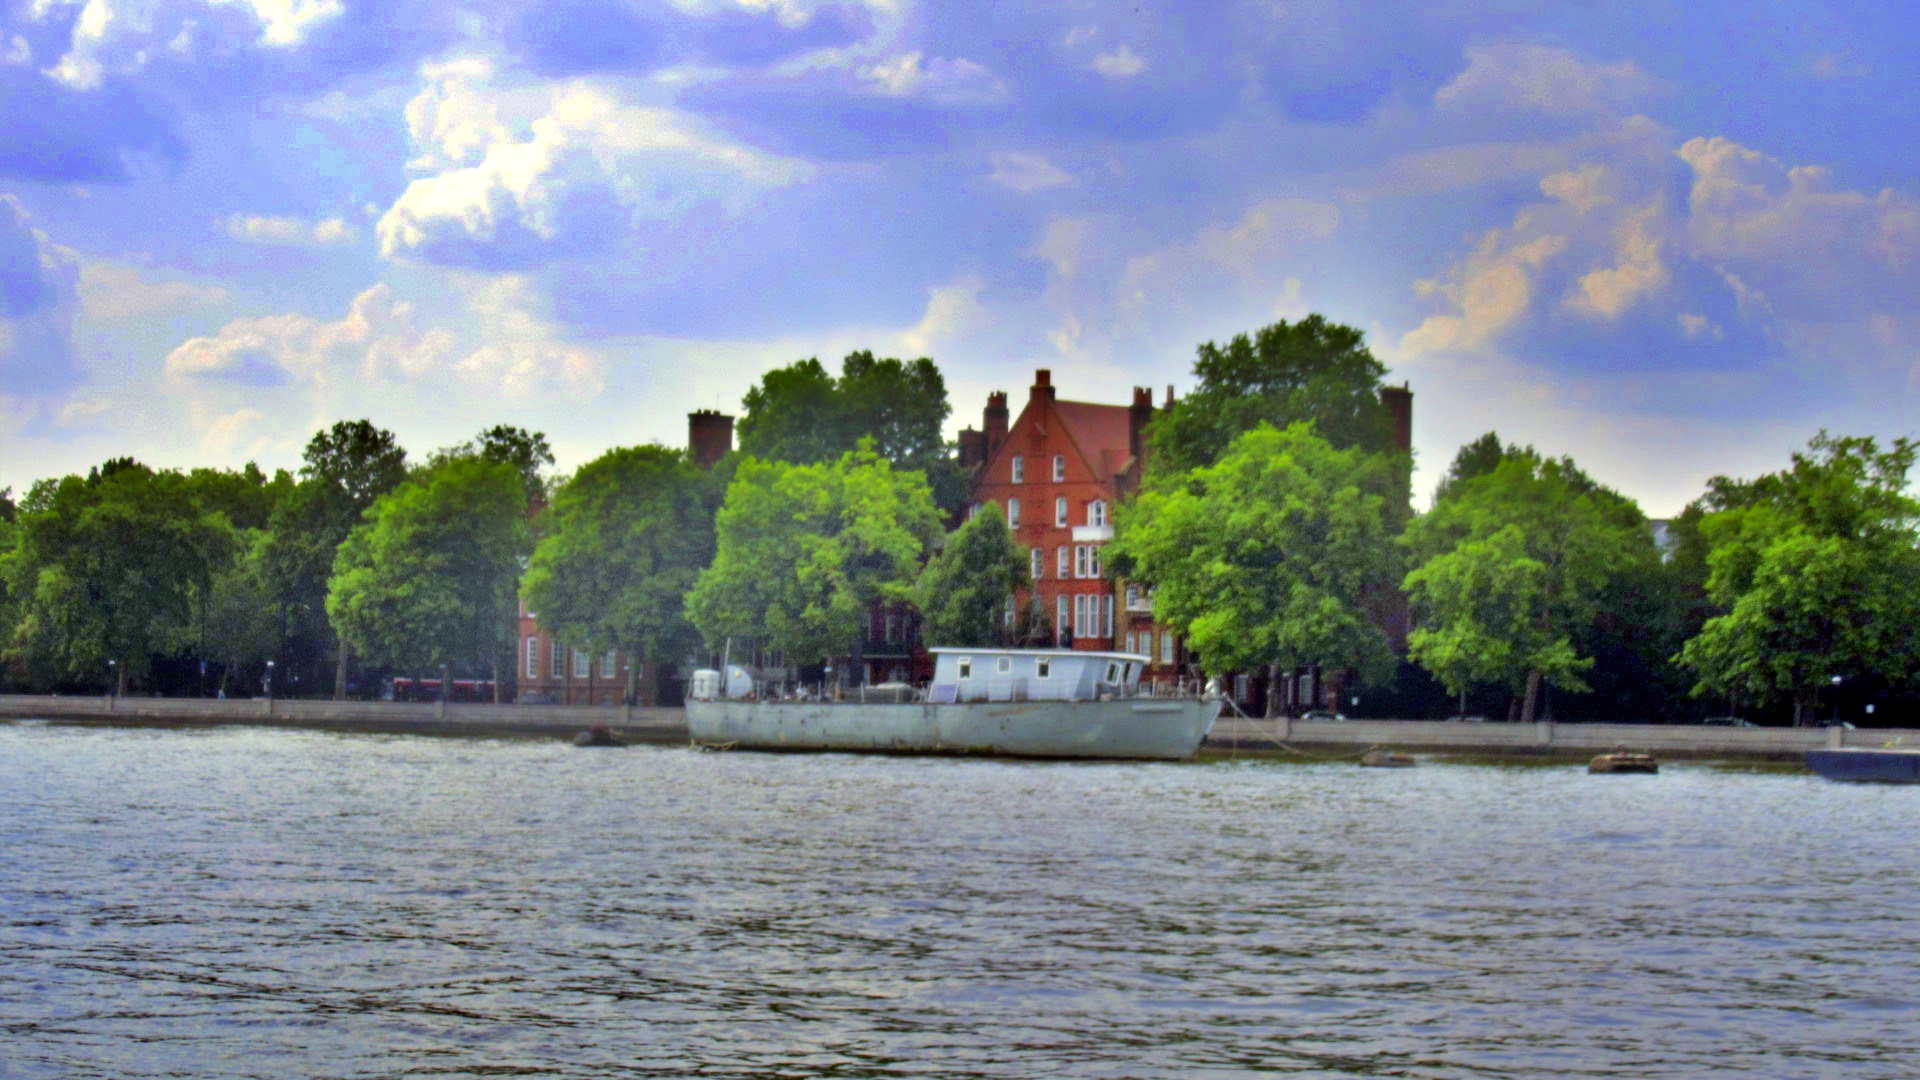
natural, water, nature, sky, natural landscape, river, waterway, bank, cloud, tree, lake, water resources, reflection, watercourse, architecture, house, landscape, summer, city, building, photography, channel, castle, tourism, water castle, home, panorama, vacation, estate, reservoir, world, tourist attraction